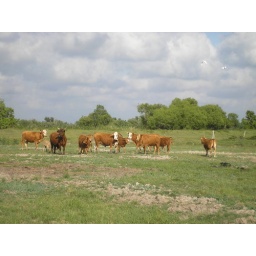
cattle in Charlotte's pasture on ranch near Long Mott, Texas